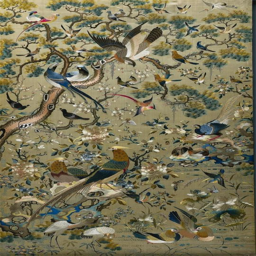
embroidered panel - 1800s embroidery , silk and gold thread